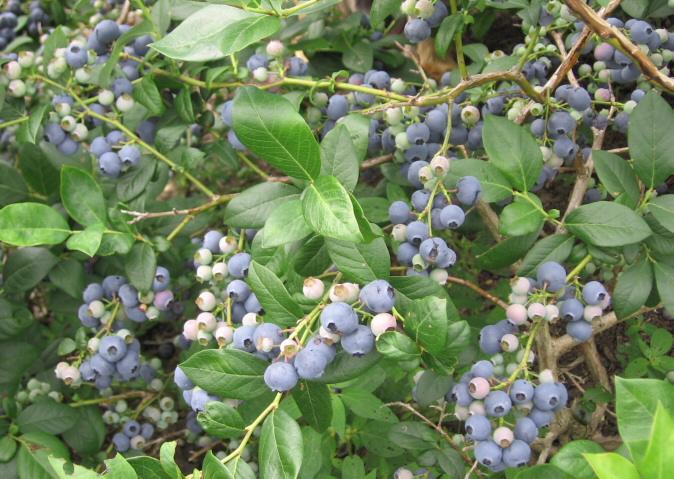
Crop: blueberry
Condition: healthy